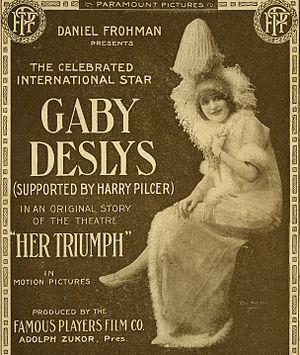
Marie-Élise Gabrielle Caire, dite Gaby Deslys, née le 4 novembre 1881 à Marseille et morte le 11 février 1920 à Paris, est une chanteuse française, artiste de music-hall connaissant une réputation internationale.